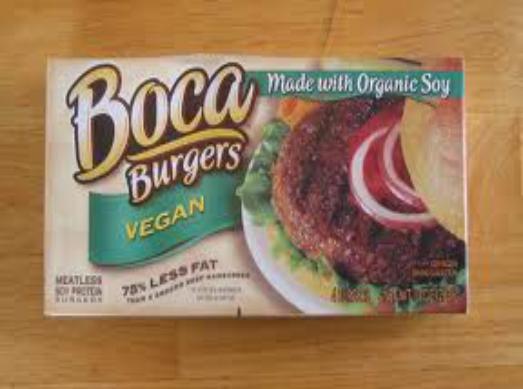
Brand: Boca Burger
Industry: Food